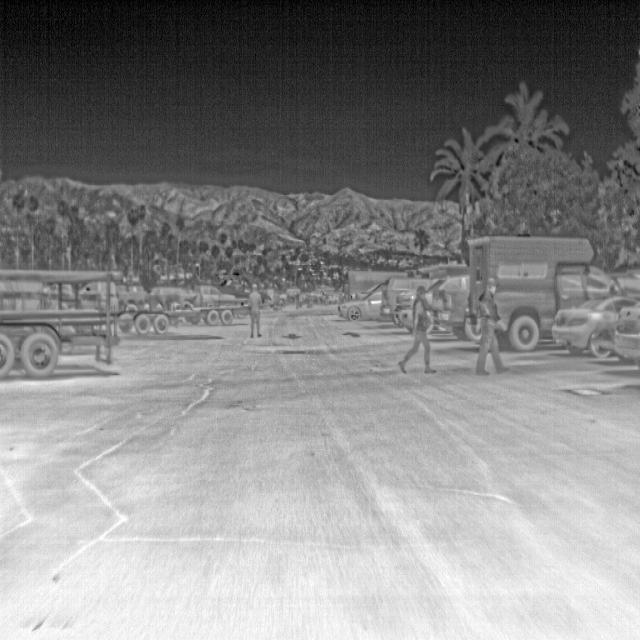
Detected objects:
label: person
label: person
label: person